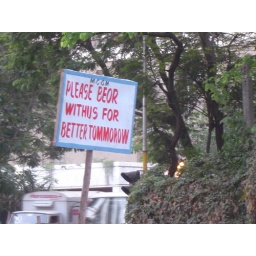
a sign near some road works